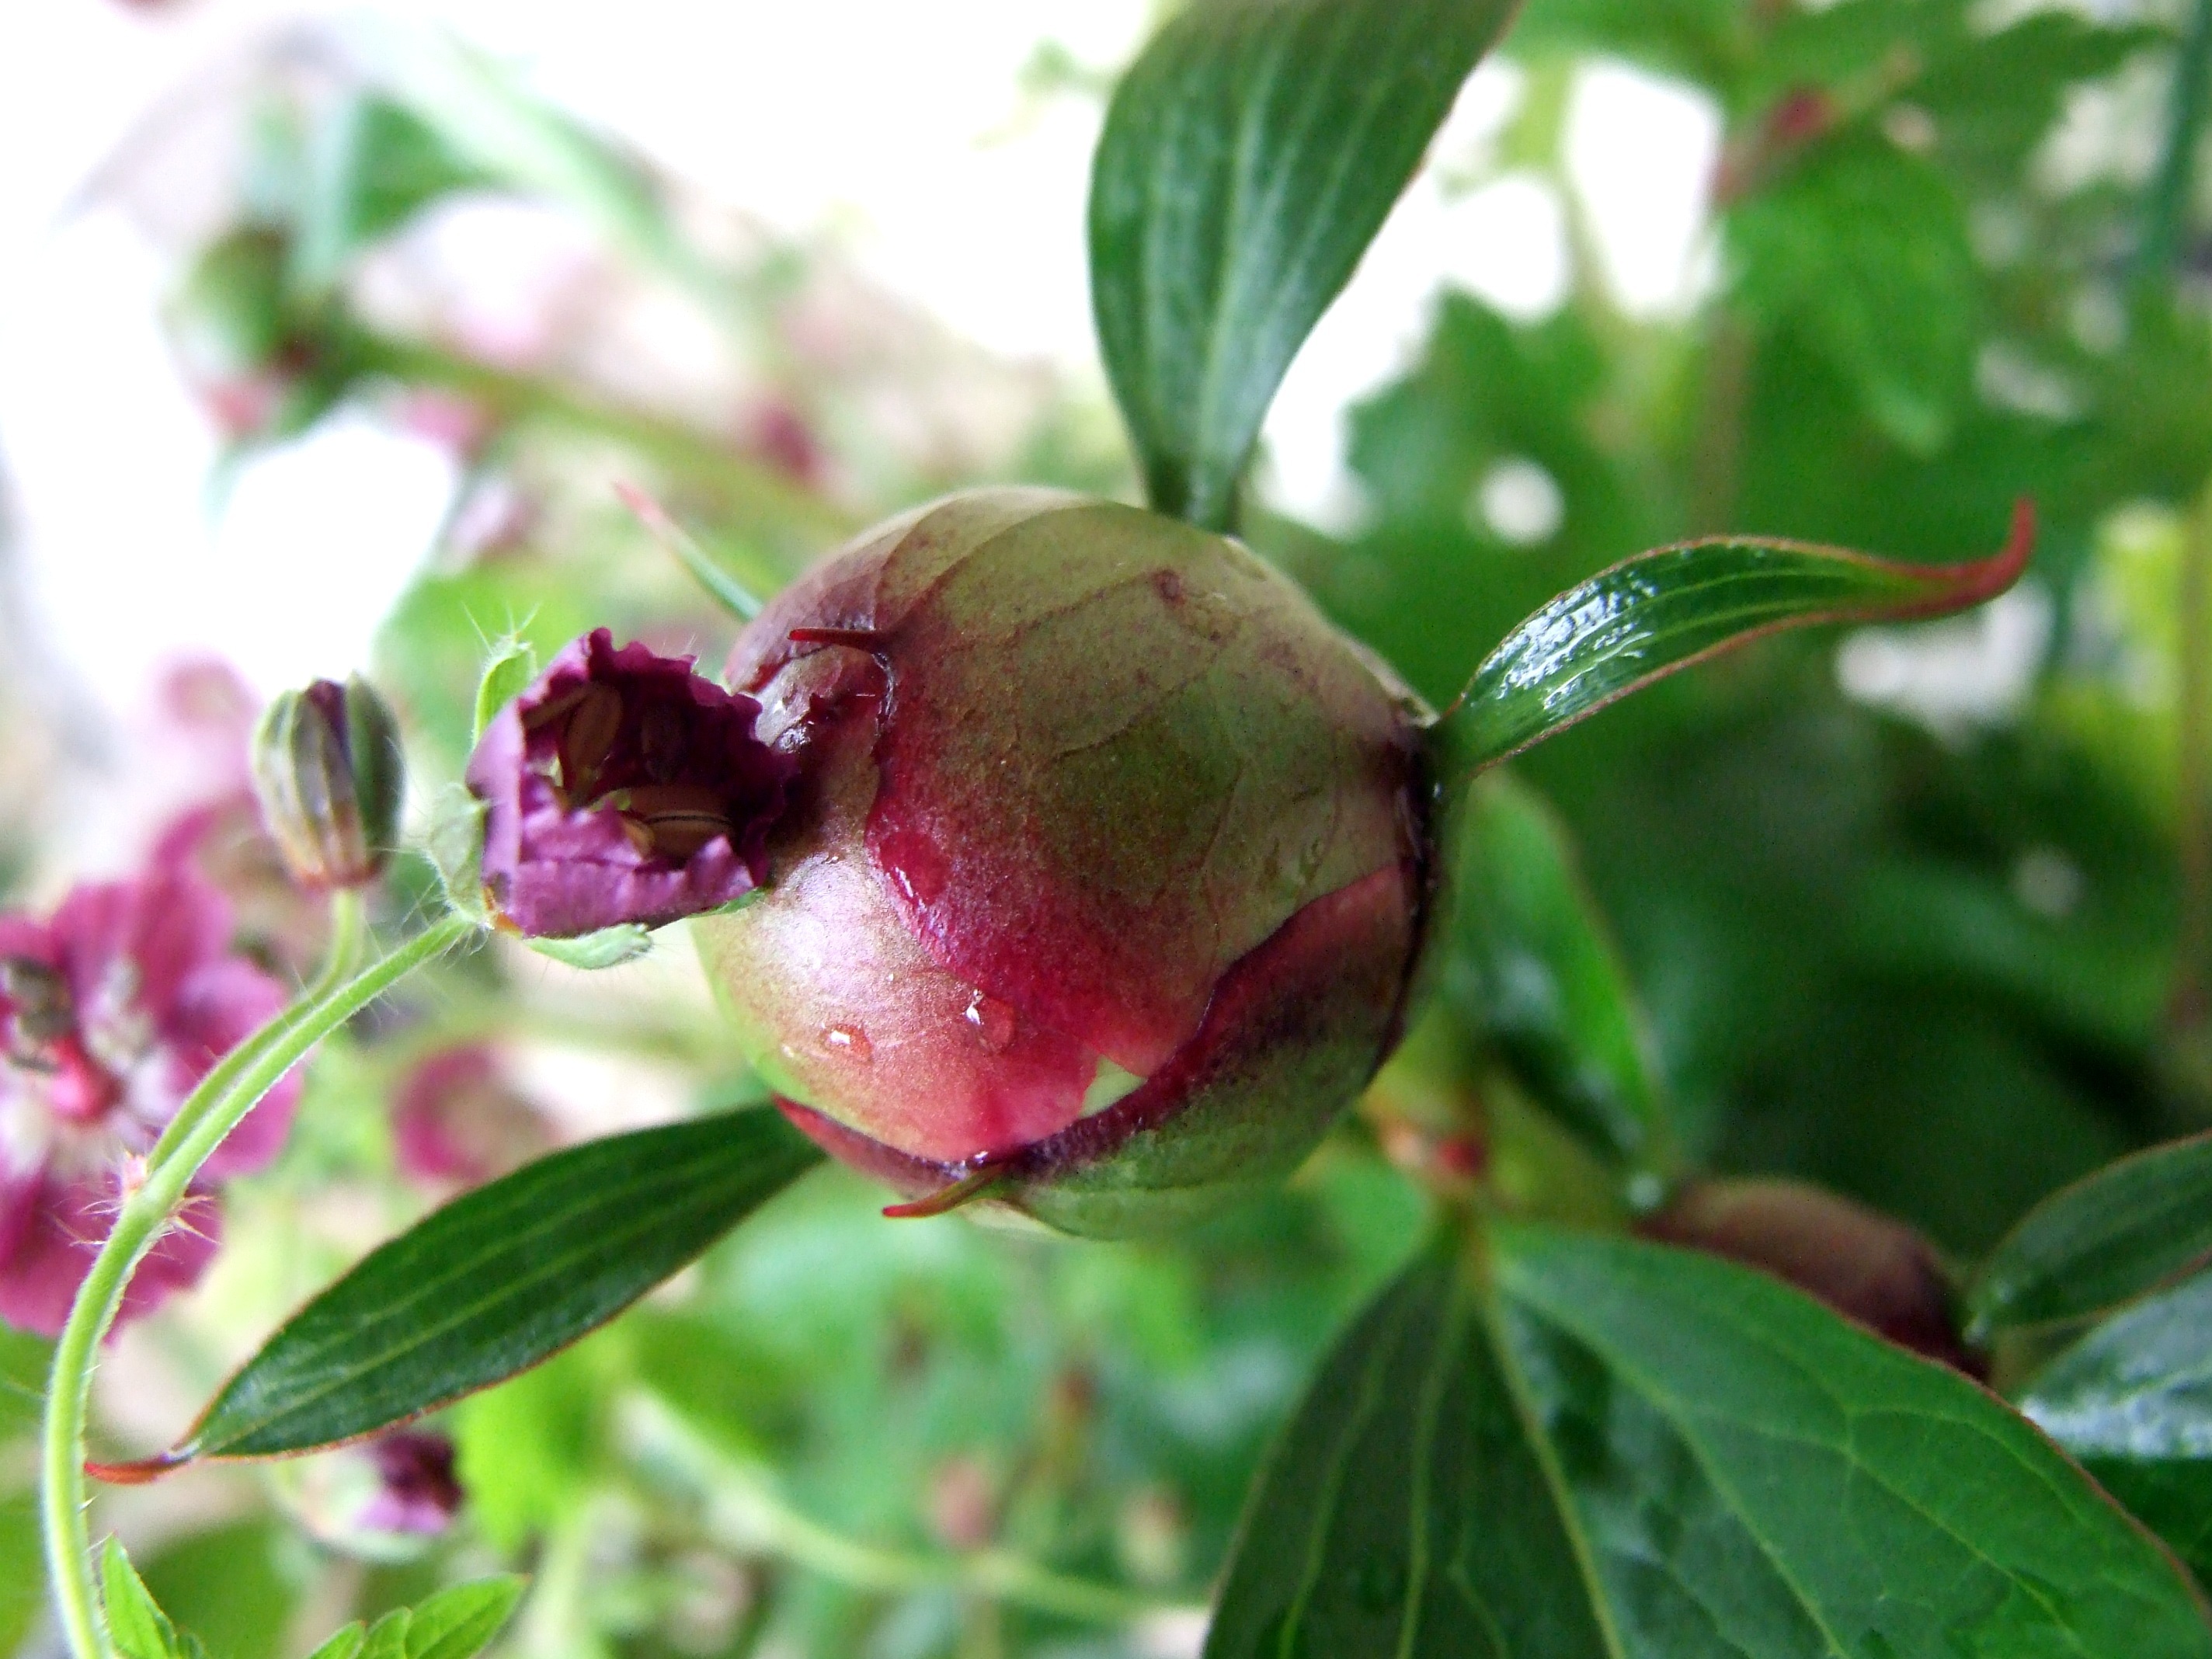
nature, branch, blossom, plant, meadow, fruit, leaf, flower, food, spring, green, produce, macro, botany, garden, flora, plants, geranium, shrub, blooms, bud, purple flower, peony, feeling, hugging, rose hip, macro photography, flowering plant, a garden plant, garden plants, land plant